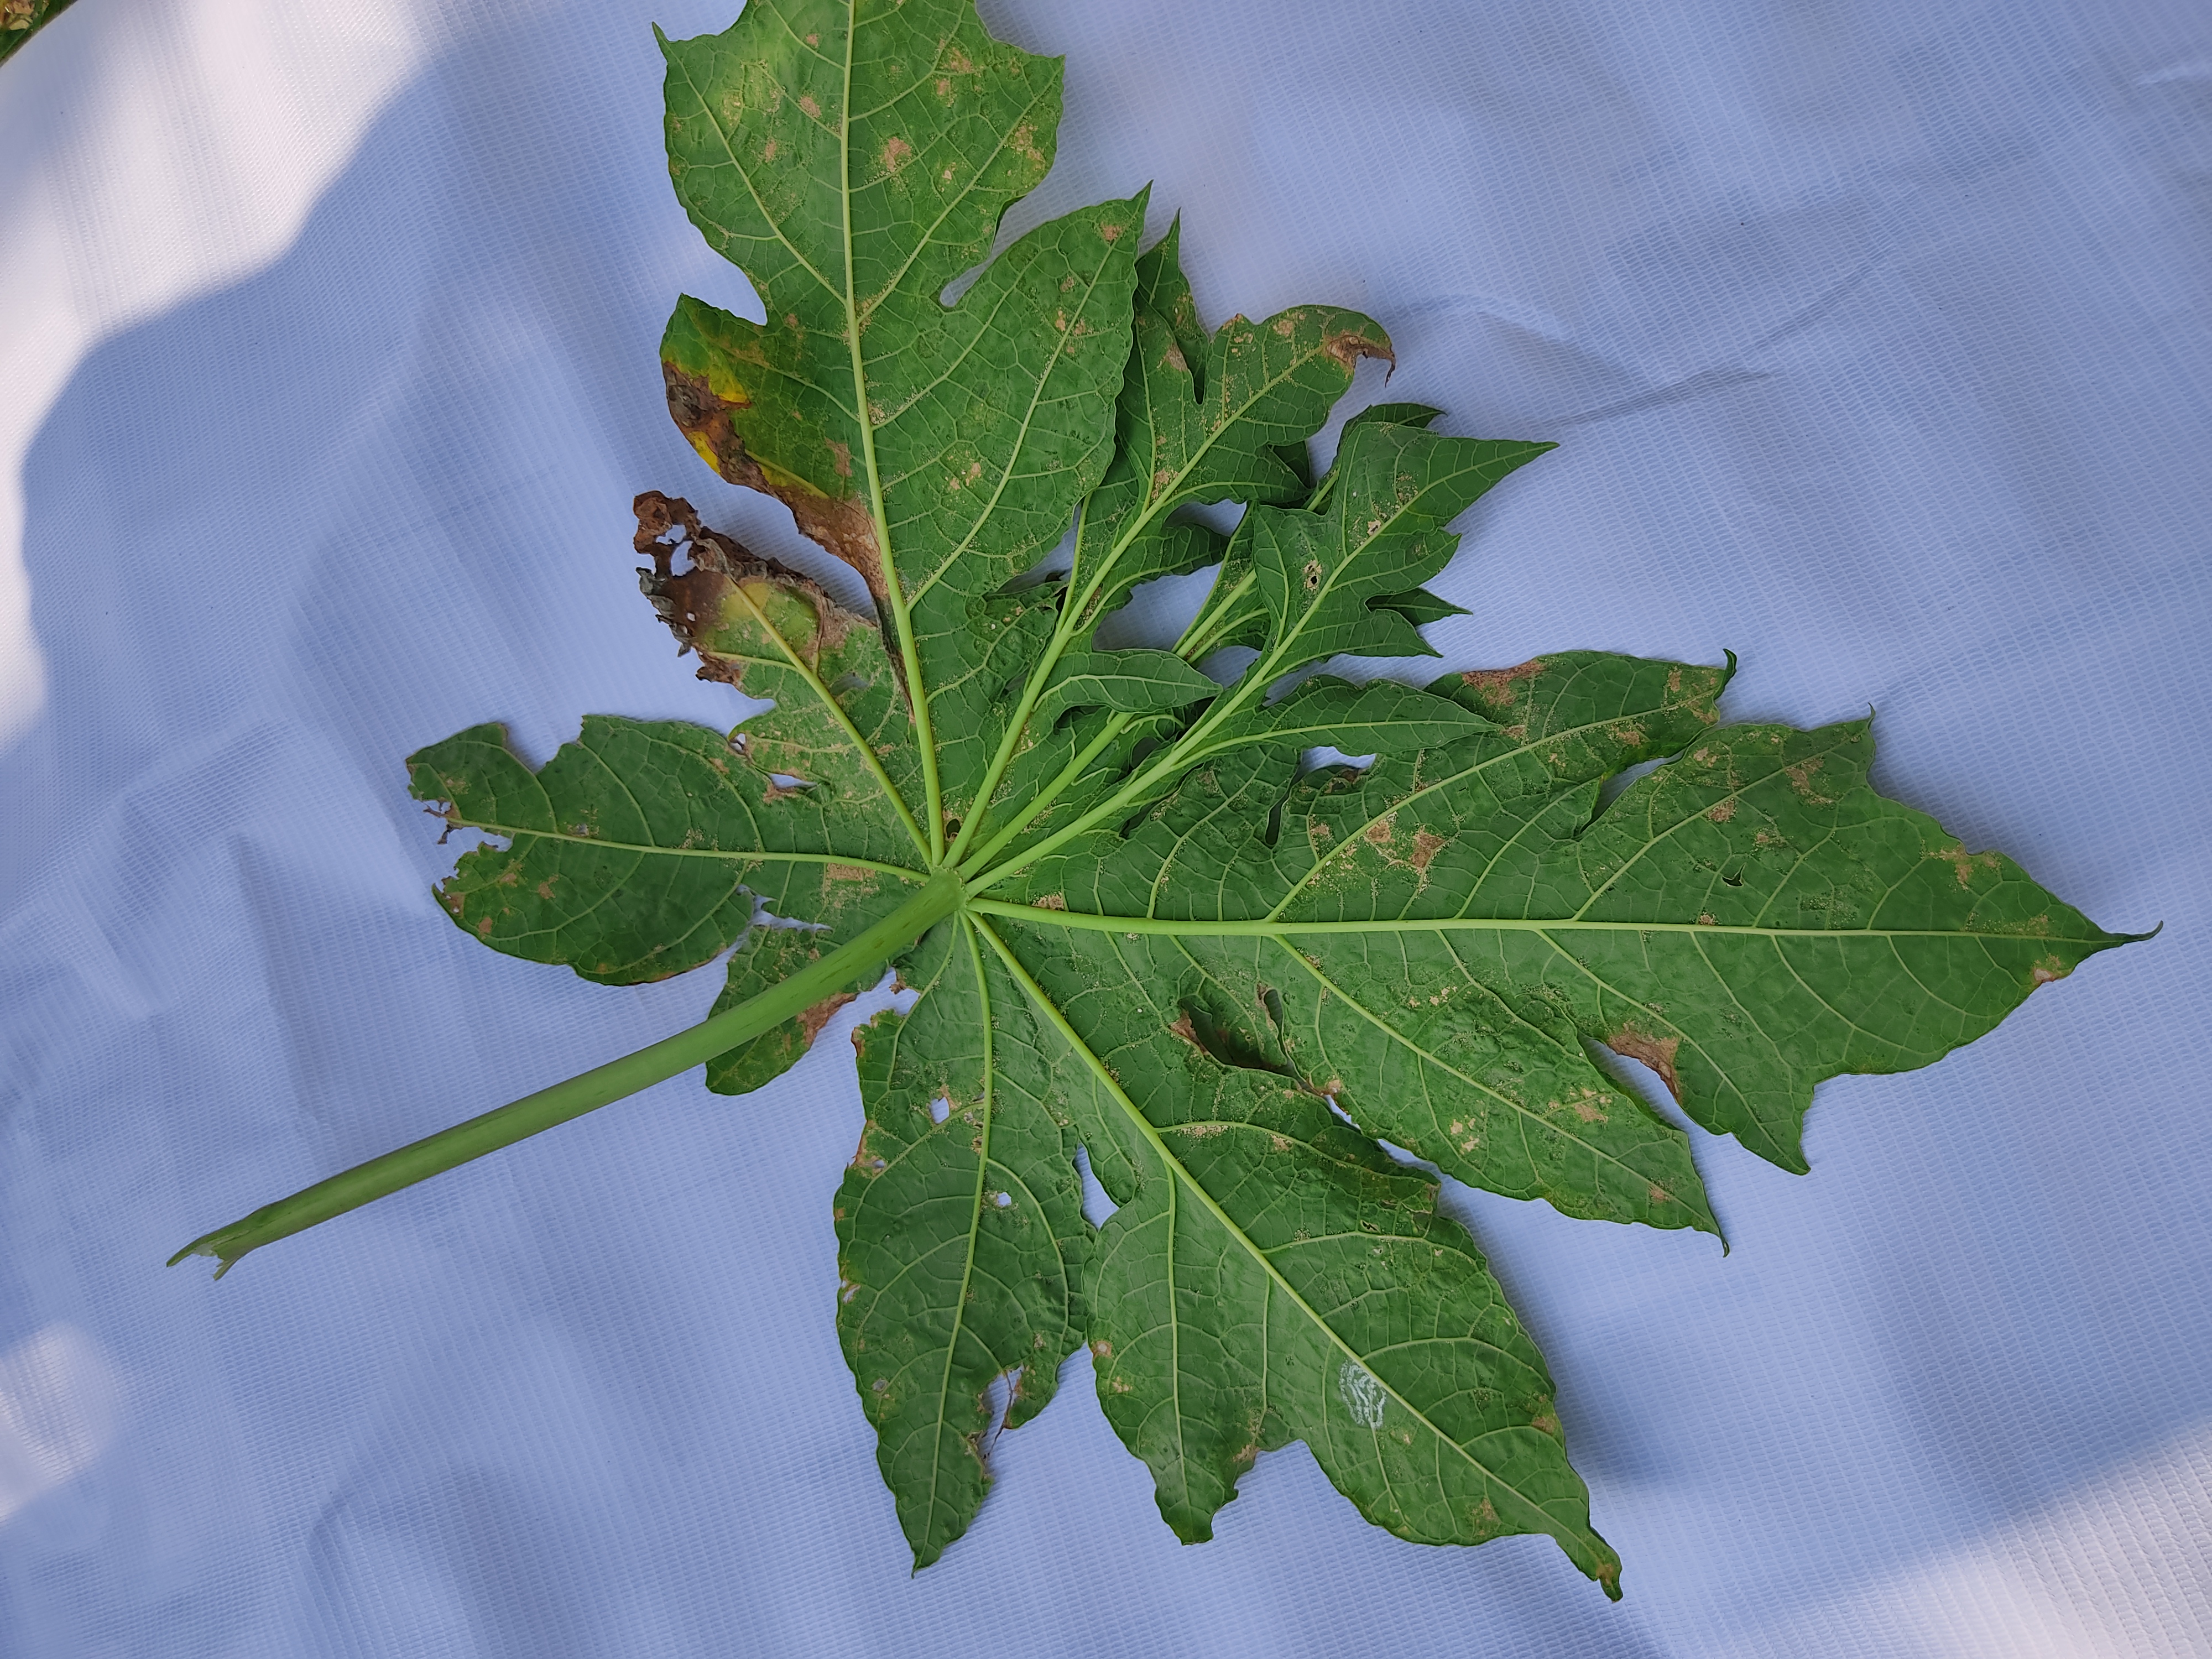
Label: Mite Disease